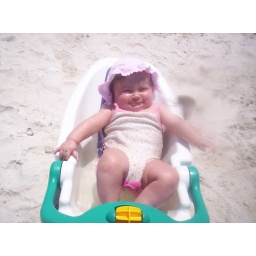
Kierceten at Alligator Point in her bathtub filled with water